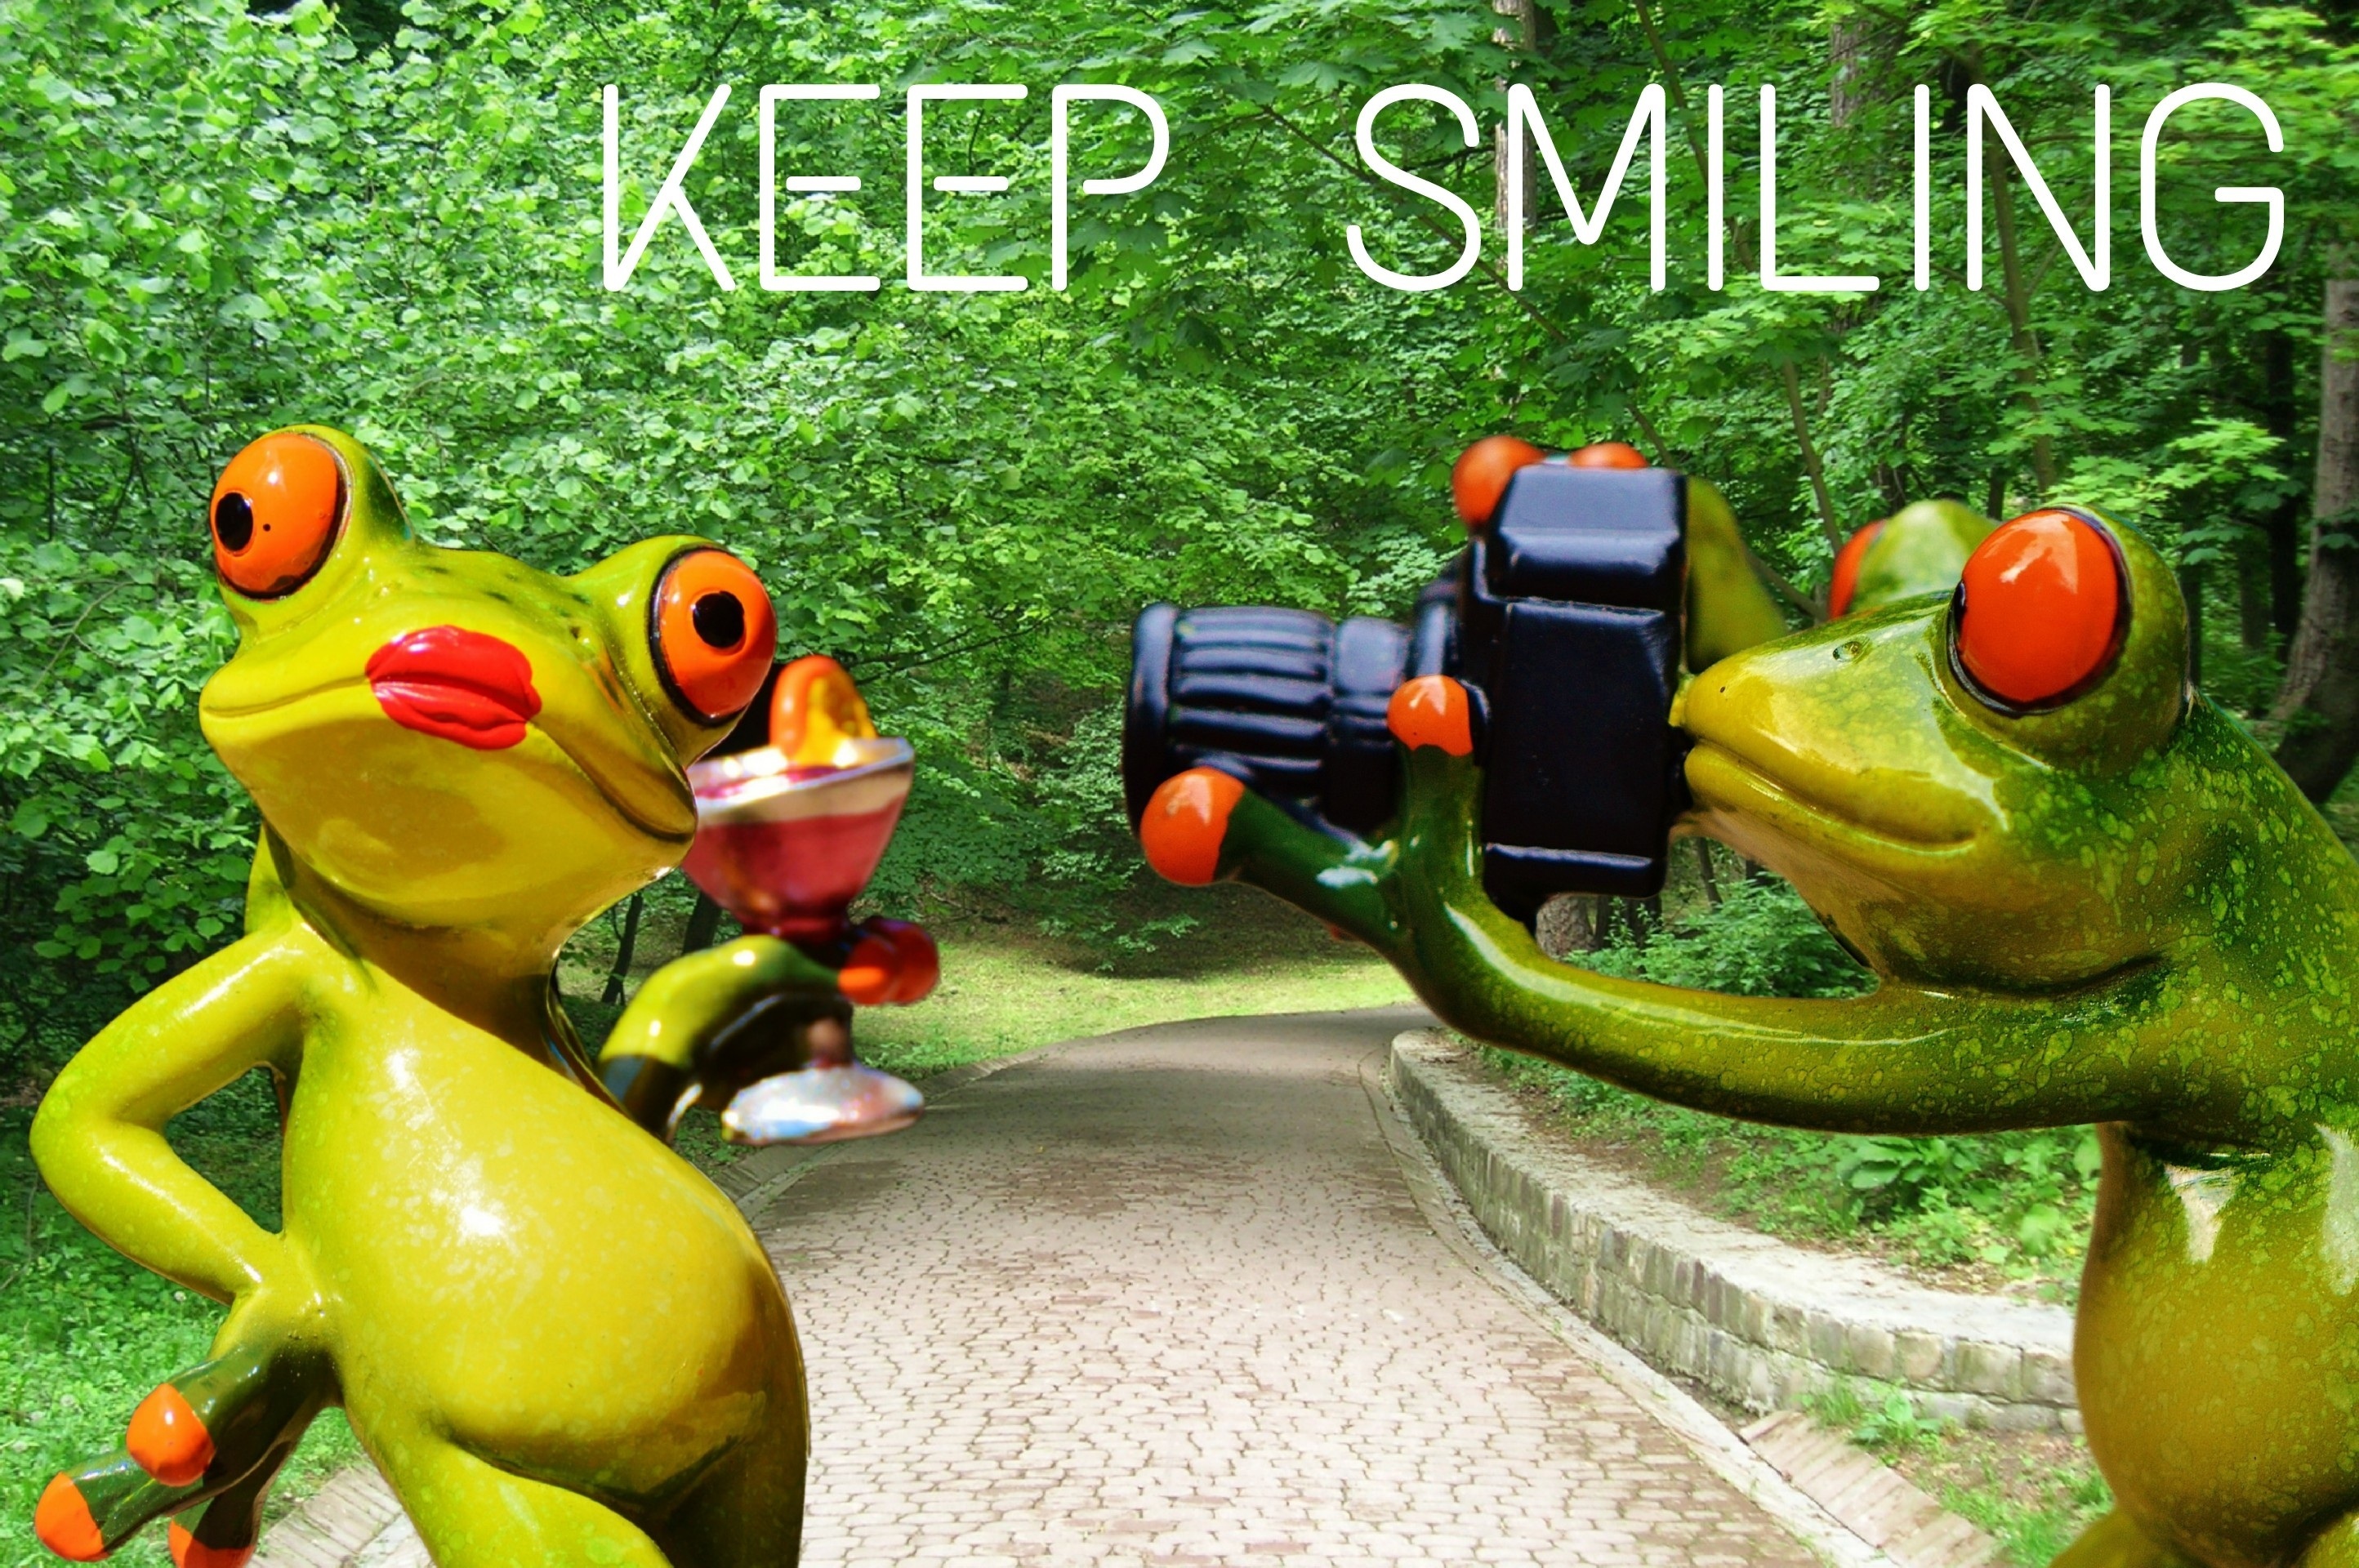
camera, photographer, model, food, jungle, frog, amphibian, lady, smile, cocktail, laugh, posing, fun, photograph, funny, are, photo model